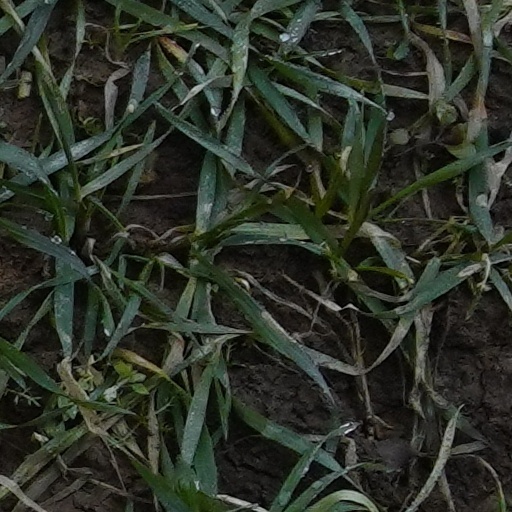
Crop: wheat